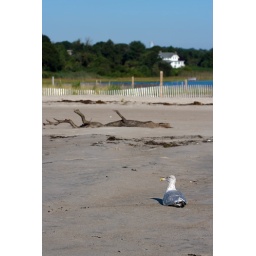
Pelican resting near drift wood on foreground, Narrow river and house in background.